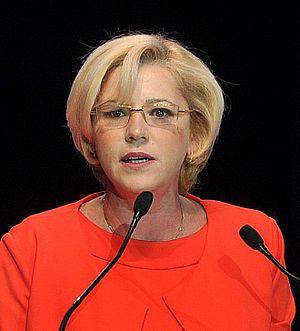
Corina Crețu est une femme politique et une journaliste roumaine, vice-présidente du Parlement européen puis commissaire européenne à la politique régionale de 2014 à 2019.
Les élections européennes de 2014 ont eu lieu entre le 22 et le 25 mai selon les pays, et le dimanche 25 mai 2014 en Roumanie. C'étaient les premières élections depuis l'entrée en vigueur du Traité de Lisbonne qui a renforcé les pouvoirs du Parlement européen et modifié la répartition des sièges entre les différents États-membres. Ainsi, les Roumains n'ont élu non plus 33 députés européens, mais seulement 32.